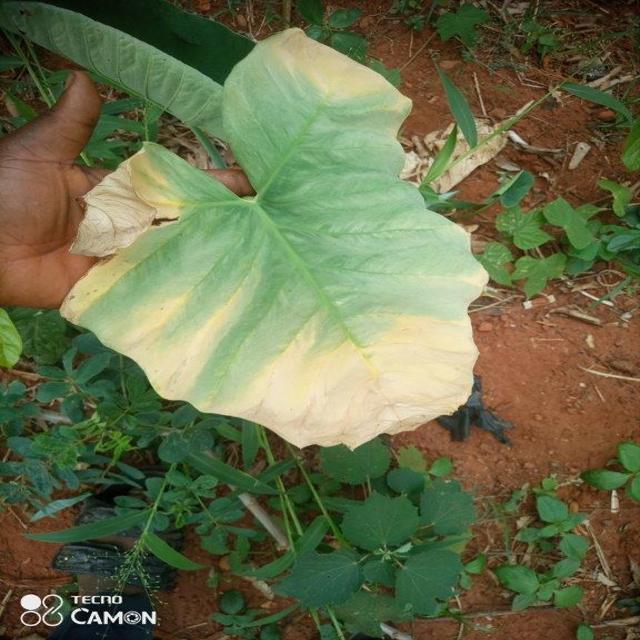
Label: Late_Blight